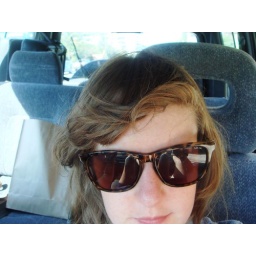
windy day + windows down in the car = my hair looks like this